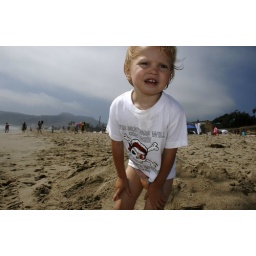
at the beach in a pirate shirt